South Florida Bulls

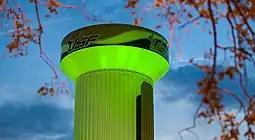
The USF water tower lit up green after a Bulls victory

Dorothee Deuring – Women's shooting, 1988